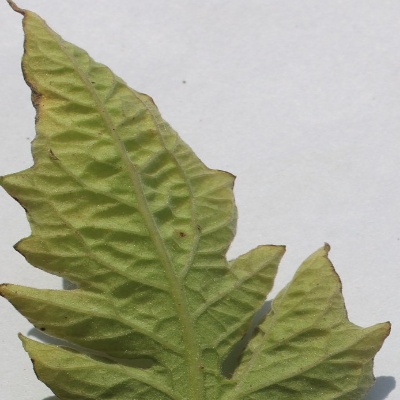
Crop: Tomato
Condition: leaf blight